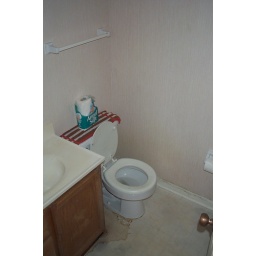
Townhouse in Virginia beach after the floor (broken pipe) in December of 2005.